Preah Vihear Temple

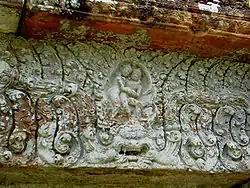
Lintel showing Shiva fighting Arjuna, gopura three

On 15 June 1962, the ICJ ruled 9 to 3 that the temple belonged to Cambodia, that Thailand was obliged to withdraw all troops stationed there and, by a vote of 7 to 5, that Thailand must return any antiquities such as sculptures that it had removed from the temple. The Annex I map did not bind both parties because it was not the work of the Mixed Commission per the treaty. However, both parties adopted the map, and the demarcation line in it therefore had a binding character. In its decision, the court noted that in over the five decades after the map was drawn, the Siamese/Thai authorities had not objected in various international forums to its depiction of the temple's location. Nor did they object when a French colonial official received the Siamese scholar and government figure Prince Damrong at the temple in 1930. Under the legal principle "Qui tacet consentire videtur si loqui debuisset ac potuisset" ("he who is silent is taken to agree"), the court ruled that Thailand had accepted and benefited from other parts of the border treaty. With these and other acts, it said, Thailand had accepted the map, and therefore Cambodia was the owner of the temple.